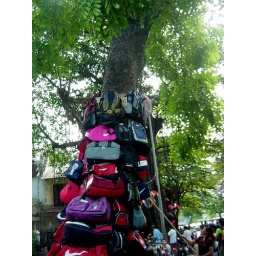
bags up a tree in lo su